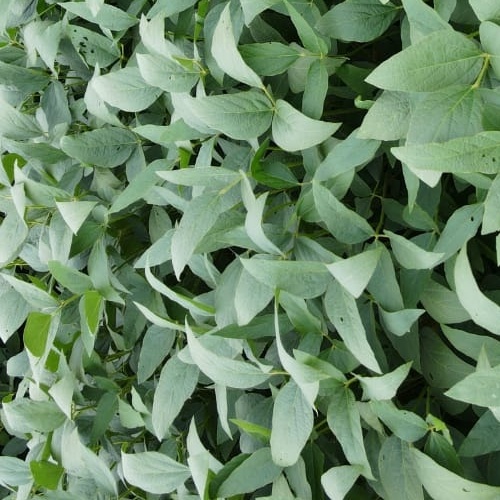
Label: Diabrotica_speciosa